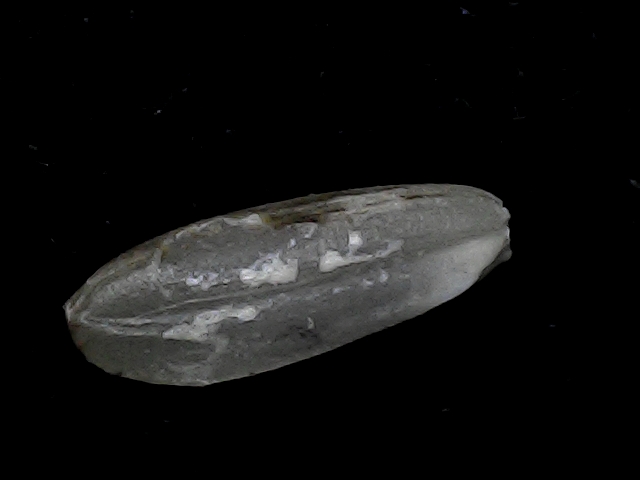
Rice variety: BD95